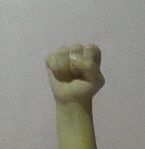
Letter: saad